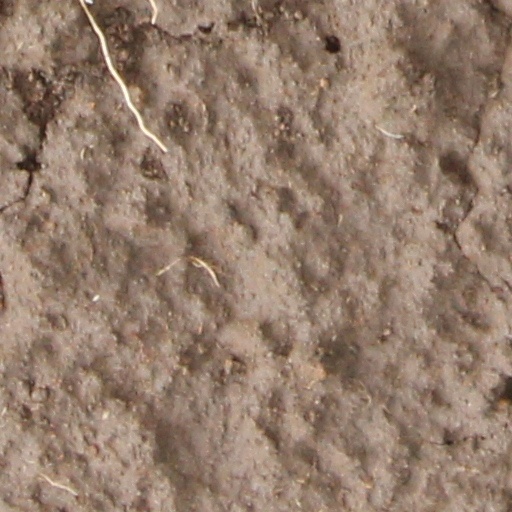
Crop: wheat